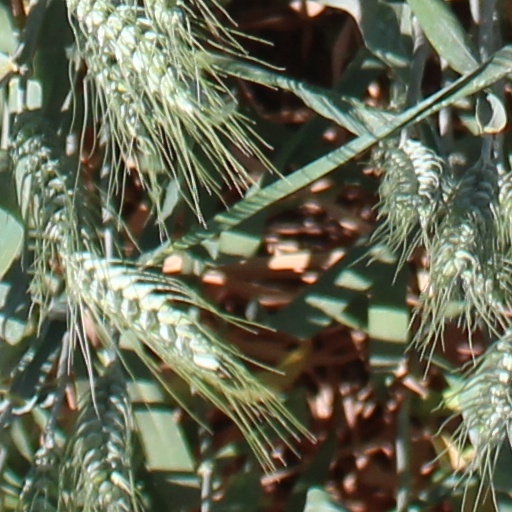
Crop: wheat